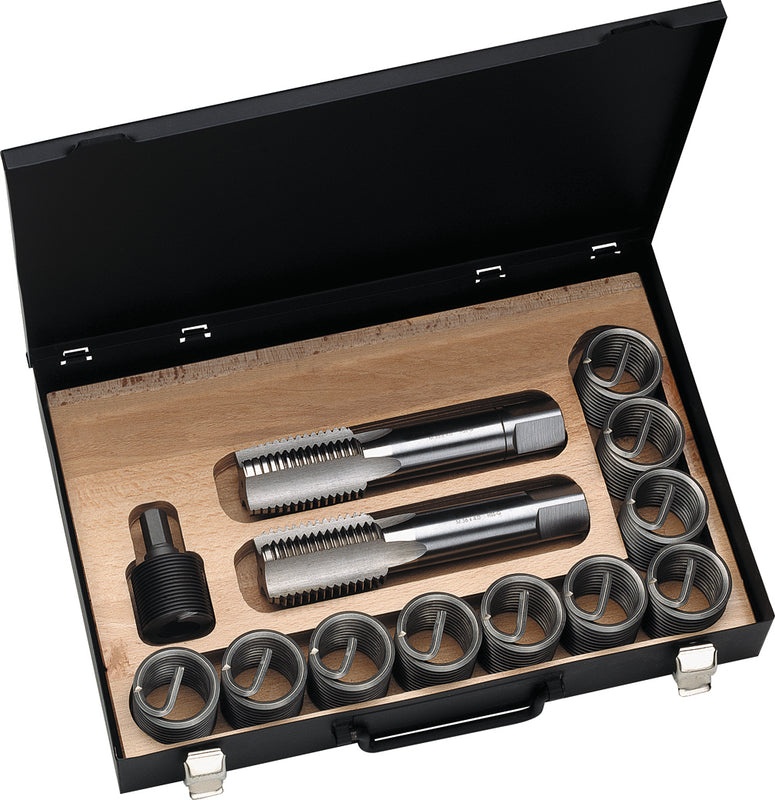
04050, VOLKEL, V-COIL Thread Repair Kit, Wire thread inserts type "S" 1,5D, M 27 x 3.0
V-COIL Thread Repair Kit – Wire thread inserts type "s" 1,5d The V-COIL Thread Repair Kit is a premium-quality tool engineered for enlarging core holes in damaged or worn threads. Designed for professionals working with thread repair systems, this high-performance drill ensures accuracy and reliability in demanding applications such as automotive, aerospace, and industrial maintenance. Its Wire thread inserts type "s" 1,5d construction offers excellent cutting performance, durability, and compatibility with CNC systems and manual drilling operations. Key Features: Ideal for thread repair and helicoil insert preparation Manufactured from ground high-speed steel (HSS-G) Precise M 27 x 3.0 cutting diameter Perfect for professional use in metalworking, mechanical workshops, and repair kits Compatible with a wide range of thread insert systems Product Image: Watch the Product in Action: Item Code: 04050 Brand: VOLKEL Type: Wire thread inserts type "S" 1,5D Applications: Thread repair, metal drilling, precision machining Why Choose VOLKEL? With decades of German engineering expertise, VOLKEL tools are trusted by professionals worldwide for delivering accuracy, consistency, and long service life in every job.
Brand: VOLKEL
Category: Hardware > Tools > Threading Machines